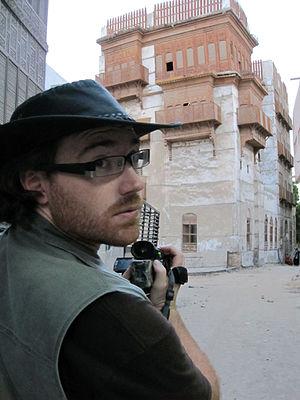
Graham David Hughes est un aventurier britannique, réalisateur de films, présentateur de télévision et détenteur d'un record du Guinness des records.